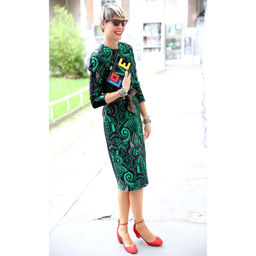
person in a print dress and shoes by fashion business